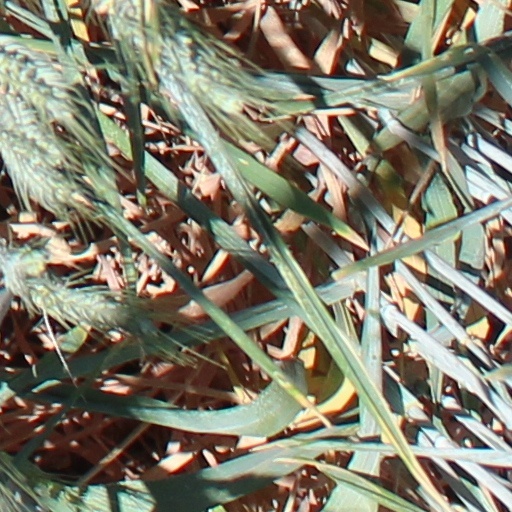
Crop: wheat